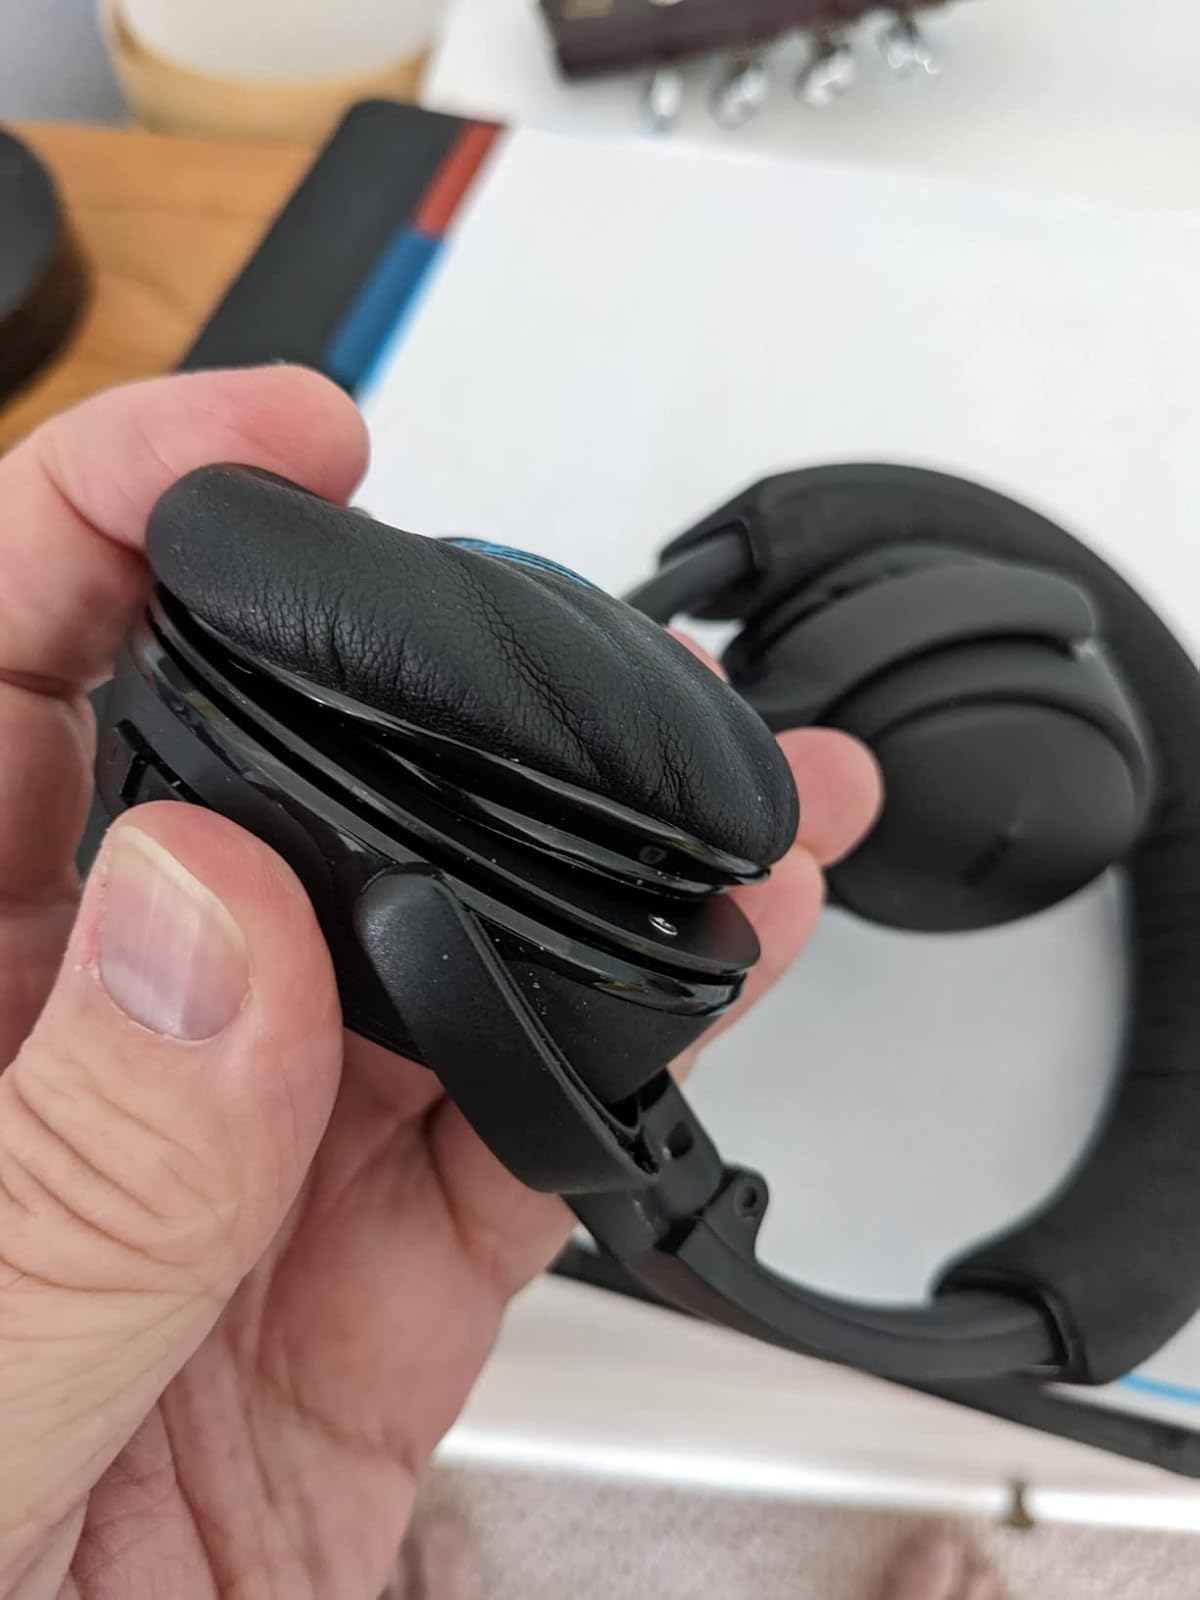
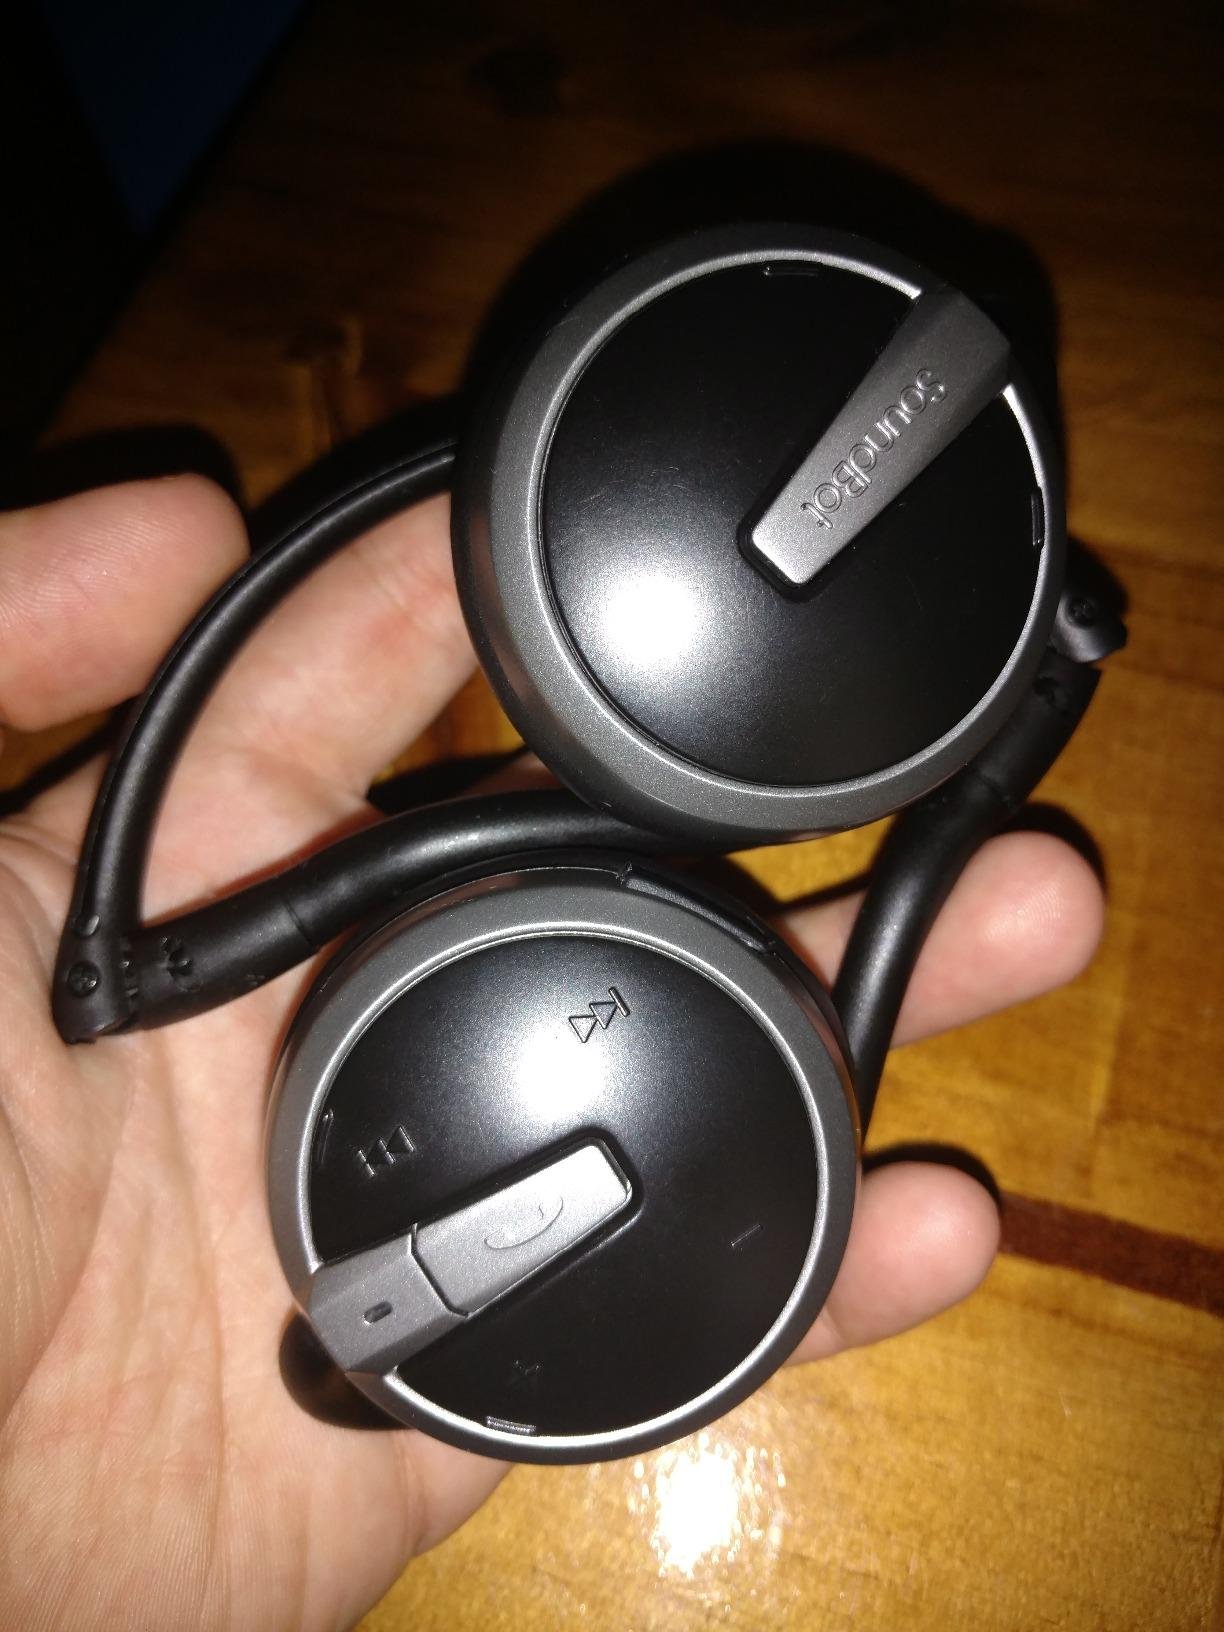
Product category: headphones
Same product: no